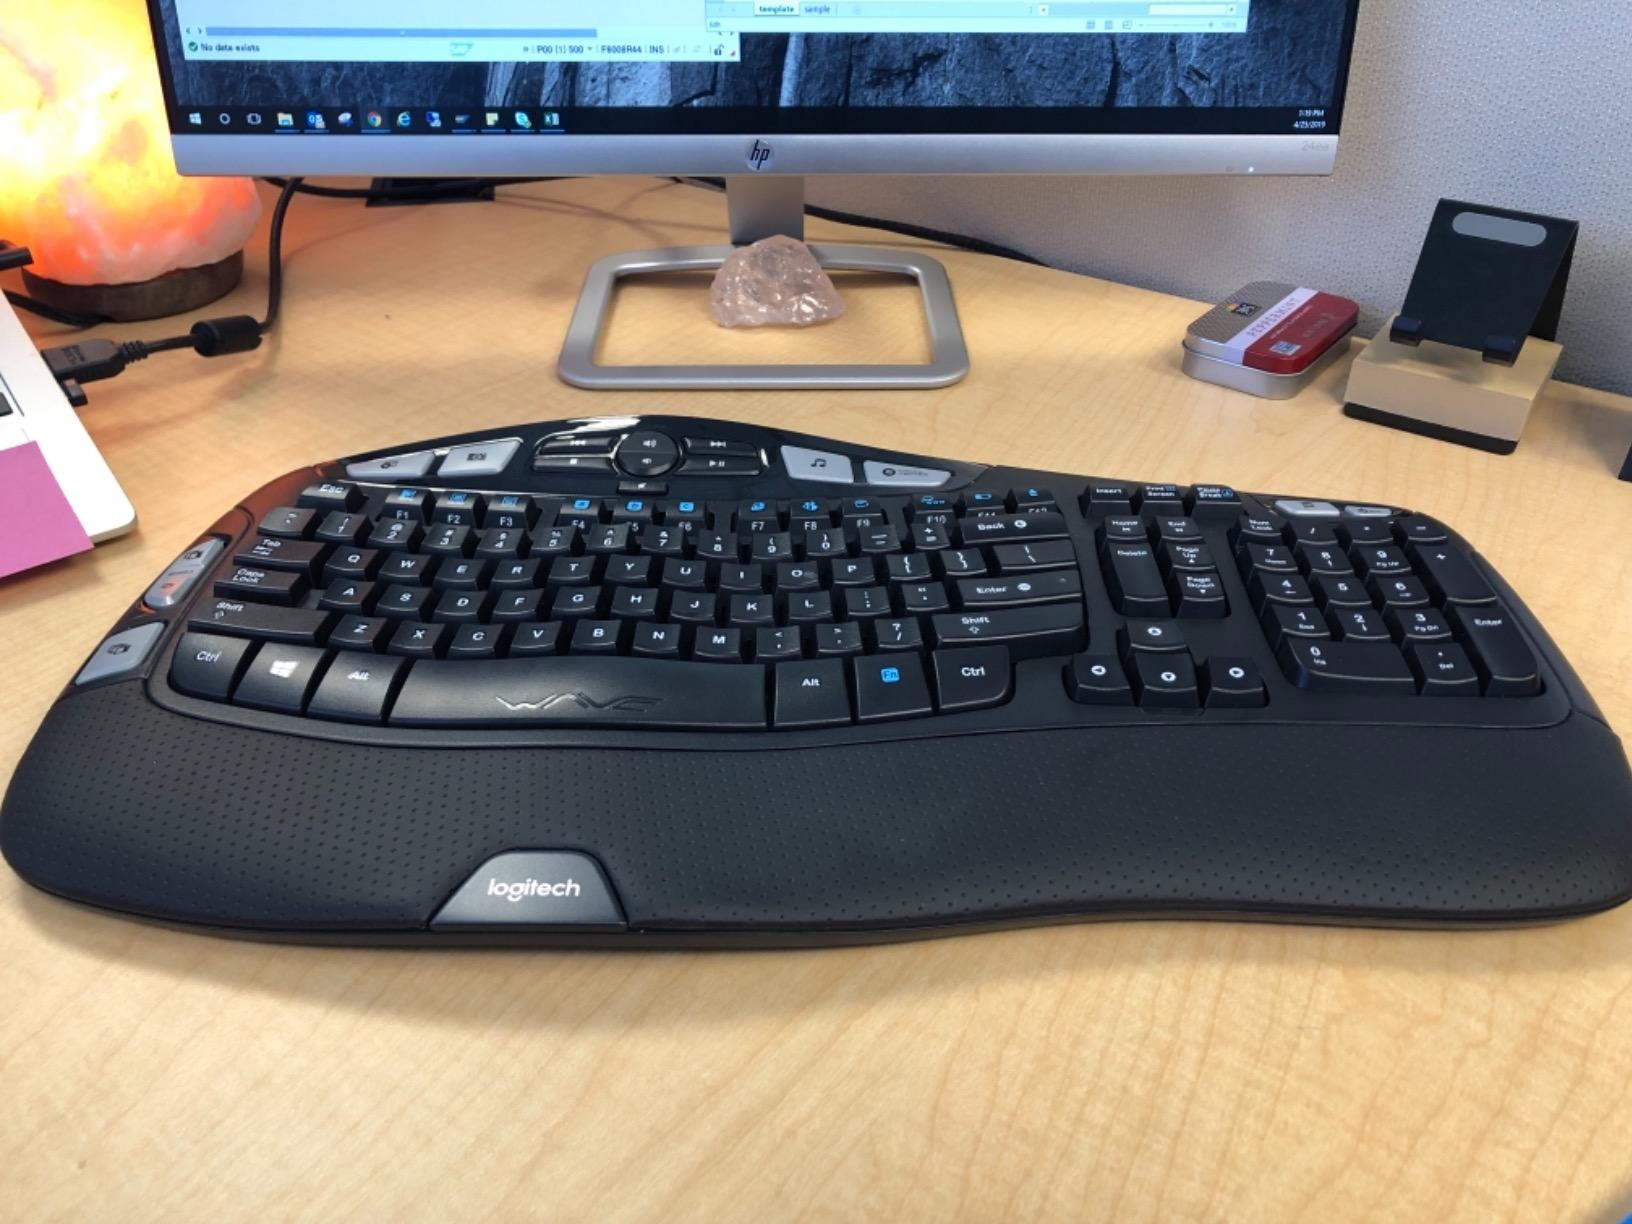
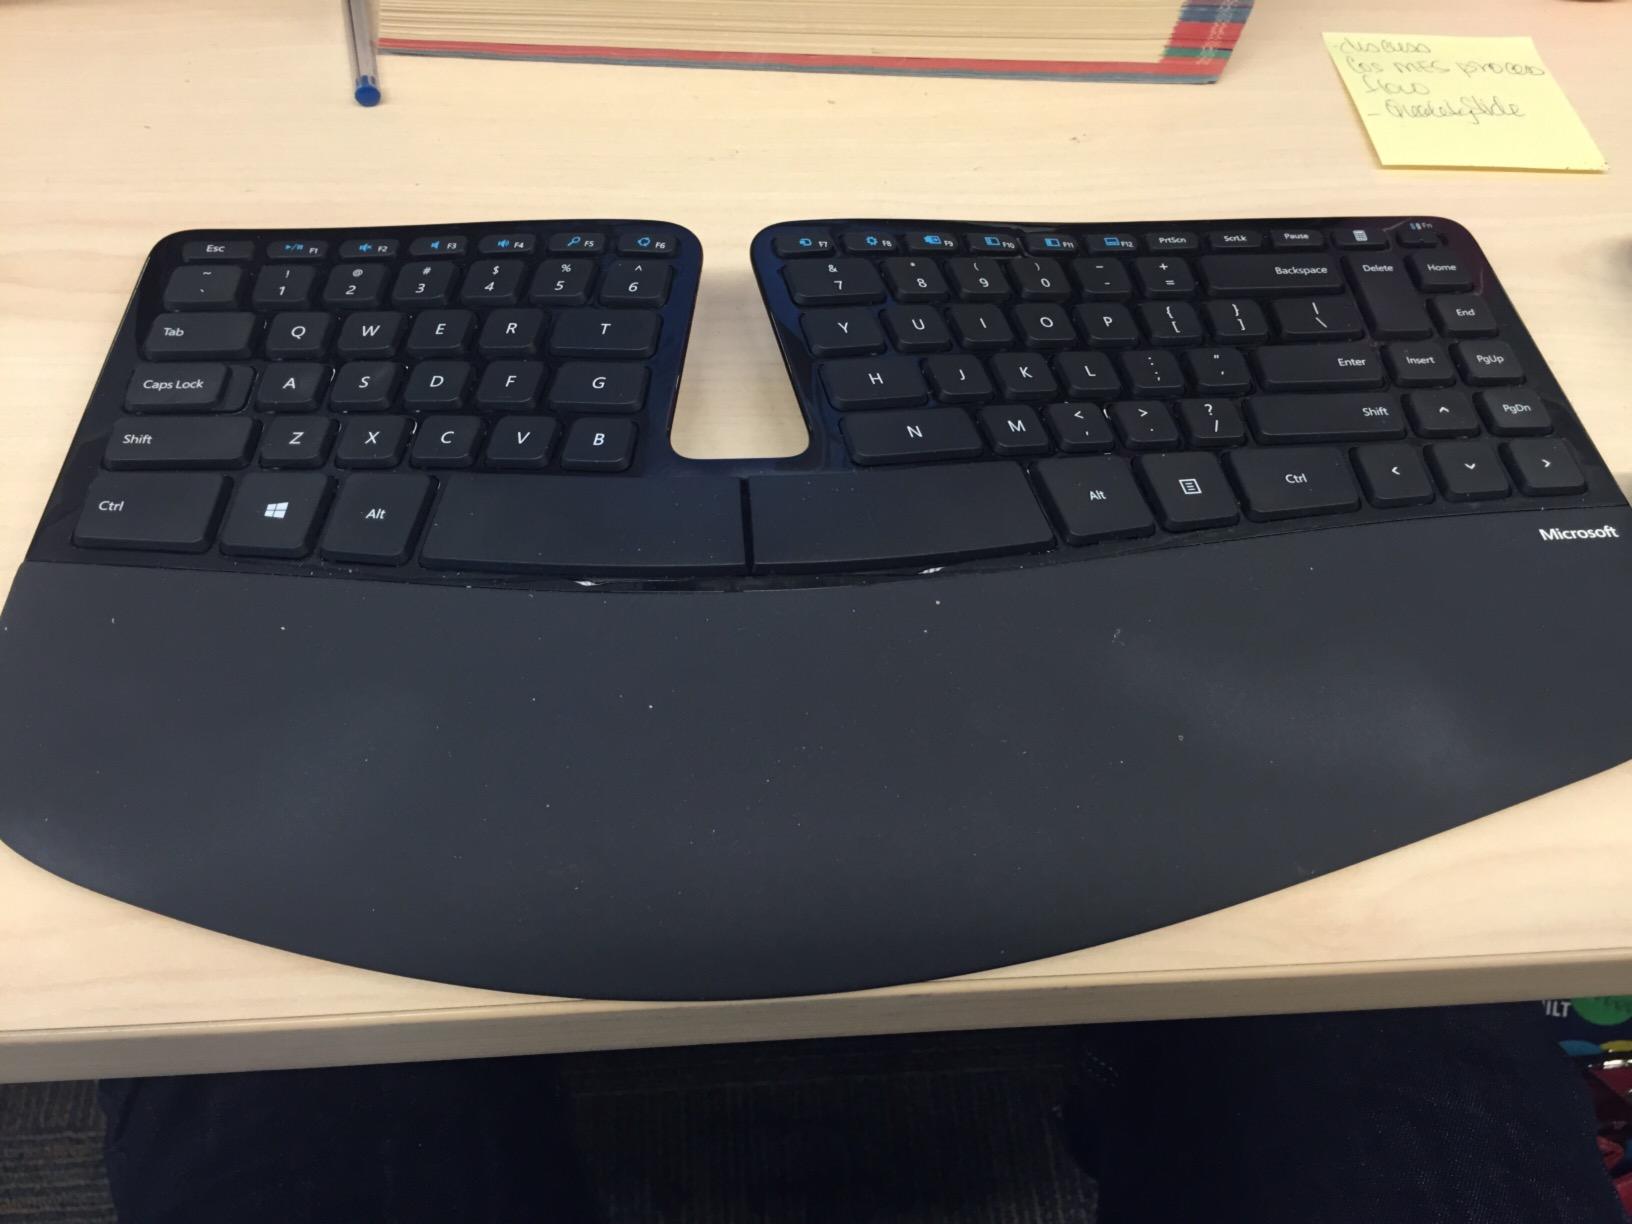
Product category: keyboard
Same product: no